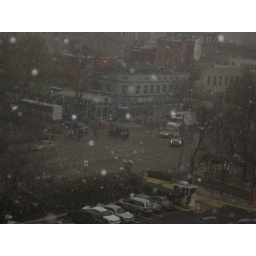
Snow in DC from the 8th floor window